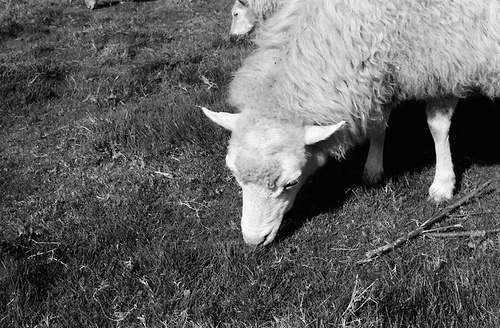
A sheep with long wool grazing in tall grass.
A black and white photo of a sheep in a field.
That sheep has found something on the ground to look at.
The sheep are grazing on the grass in a field.
White sheep grazing in a black and white photo.